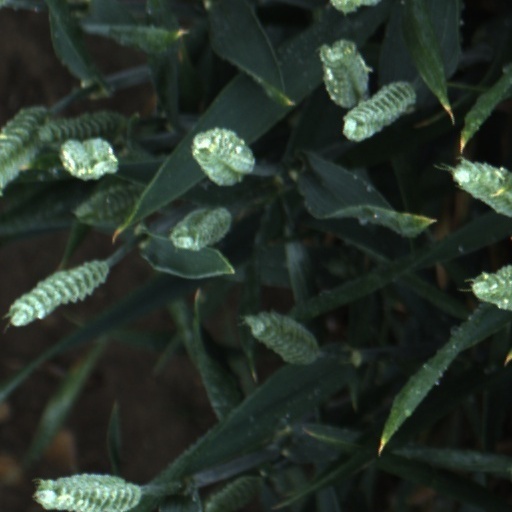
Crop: wheat